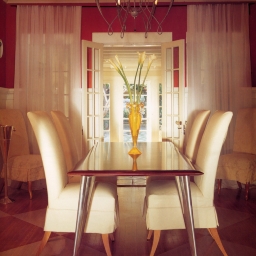
Room type: dining_room